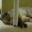
Label: rabbit